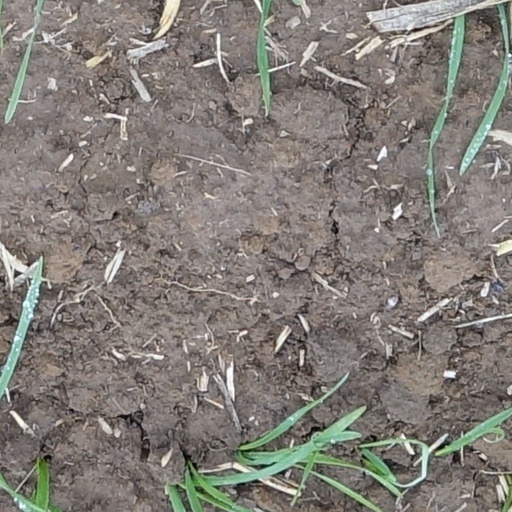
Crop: wheat